Ruqʿah script

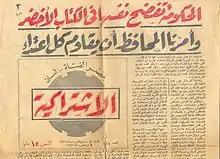
Ruqʿah as a display typeface: A 1951 edition of the Young Egypt Party journal "Al-Ishtirakiyya". Ruqʿah is used for the headlines, Naskh for body text.

"Ruqʿah" is the most common type of handwriting in the Arabic script. It is known for its clipped letters composed of short, straight lines and simple curves, as well as its straight and even lines of text. It was probably derived from the "Thuluth" and "Naskh" styles.